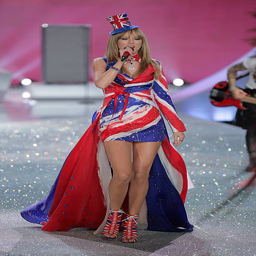
country pop artist performs during show .